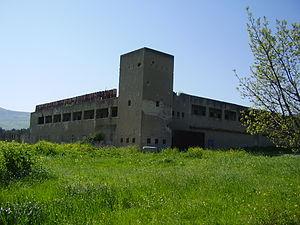
Un fort Tegart est une fortification de police militaire, construite à travers la Palestine, sous mandat britannique, mis en œuvre lors de la révolte arabe de Palestine de 1936 à 1939. En Israël, ces prisons sont appelées Taggart. Ces forts sont baptisés en référence à l'officier de police britannique Charles Augustus Tegart, qui en est le concepteur.